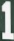
Number: 1